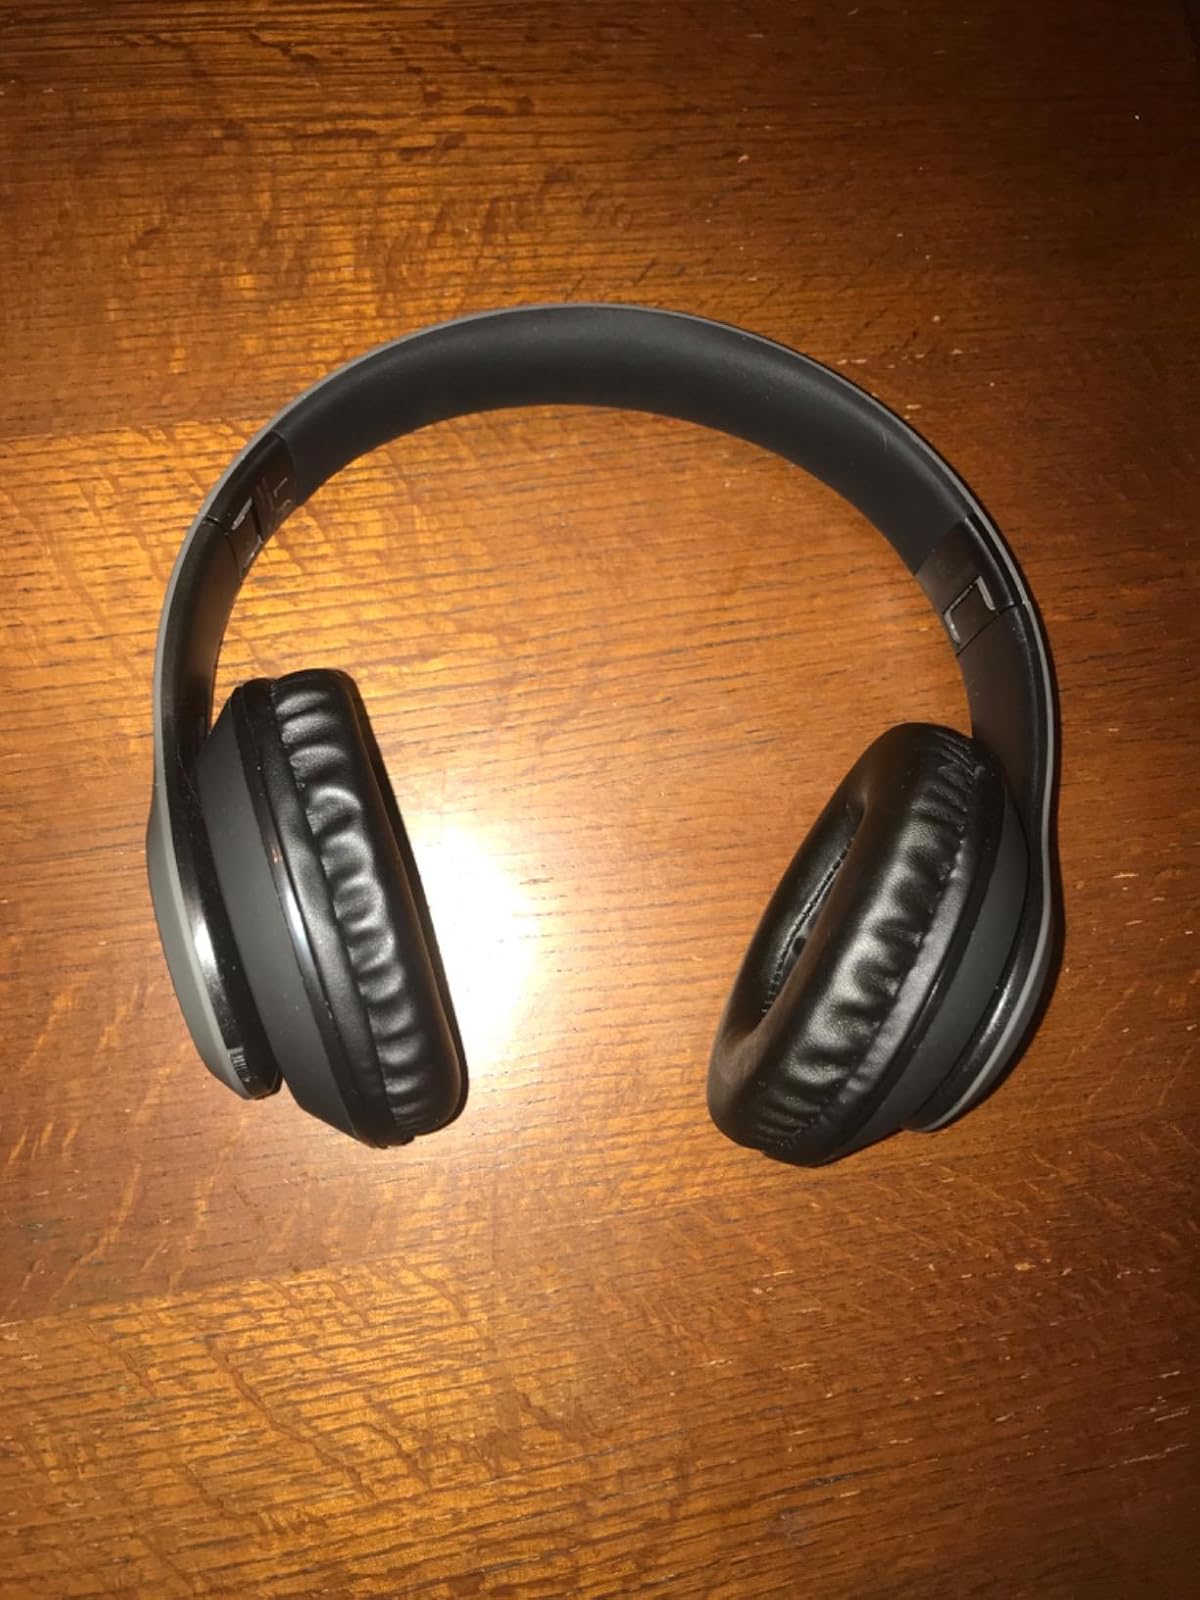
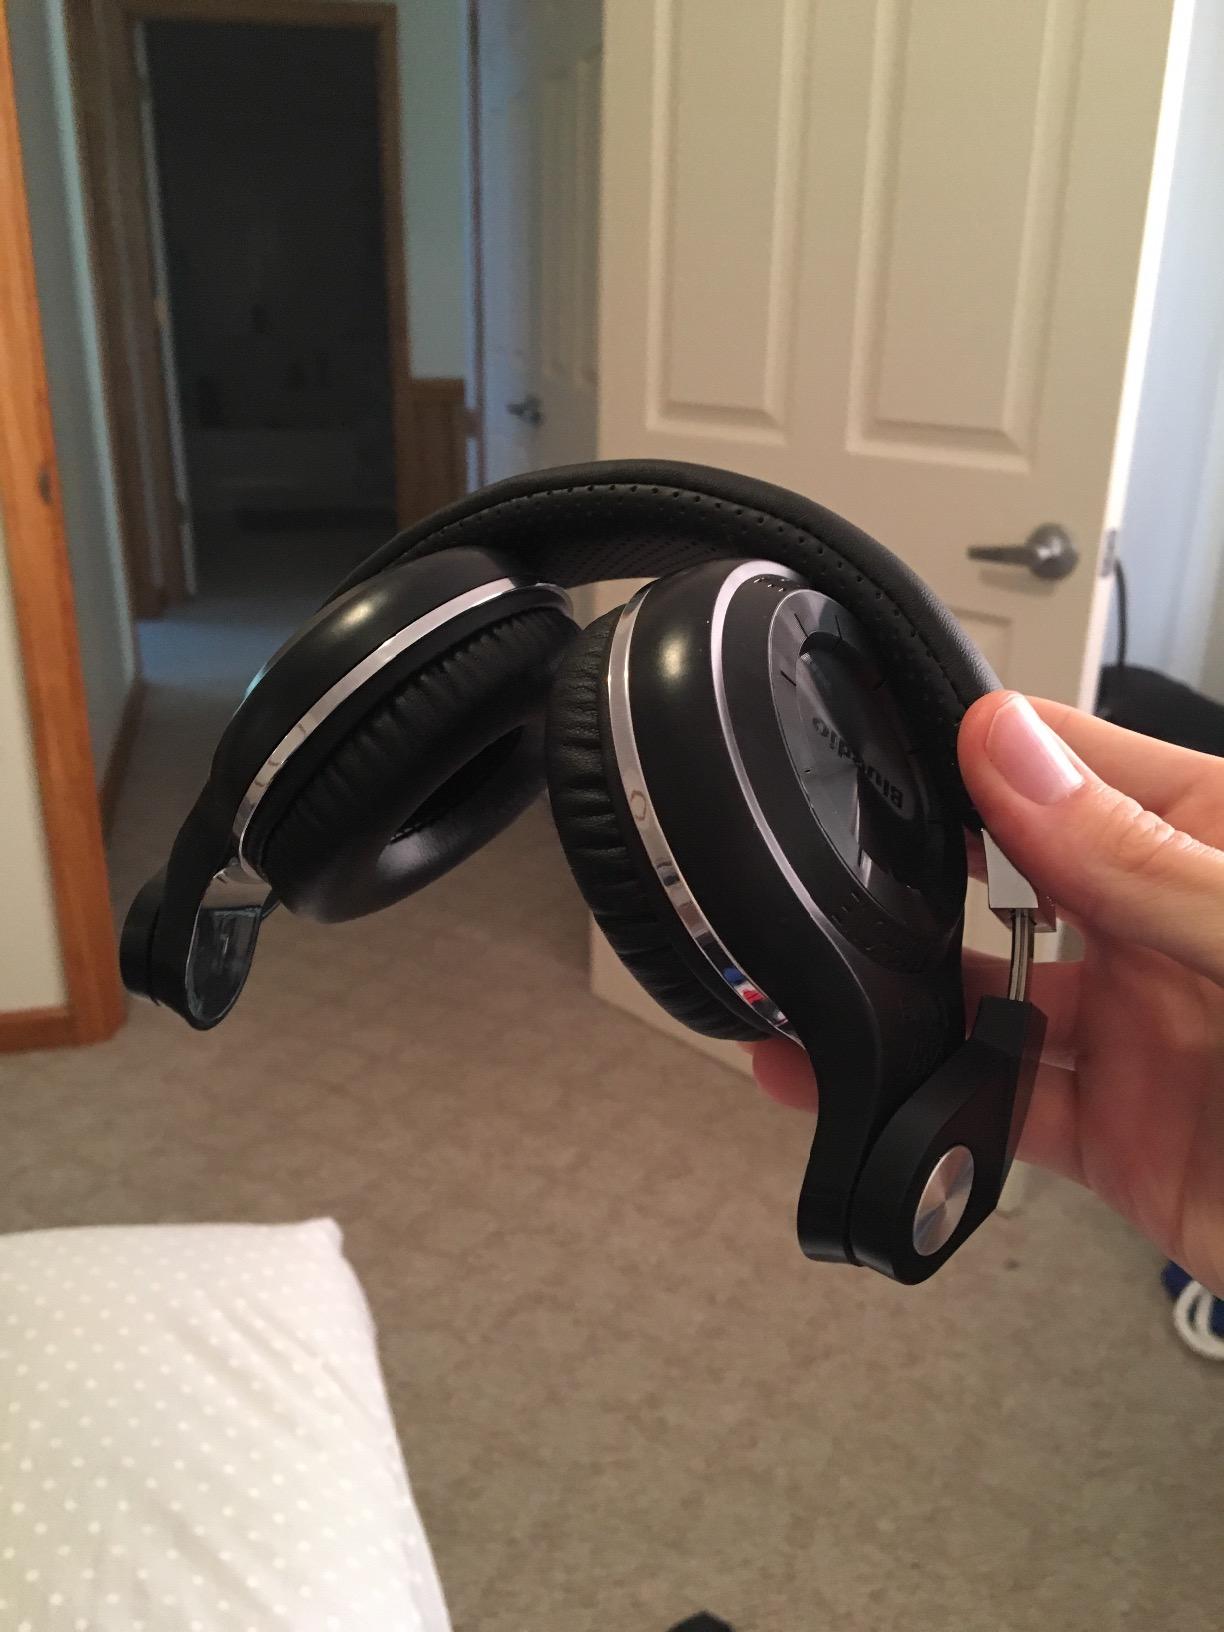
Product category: headphones
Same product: no